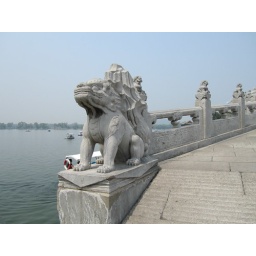
A gaurdian for those about to cross the magnificent white marble bridge at the Summer Palace in Beijing, China!